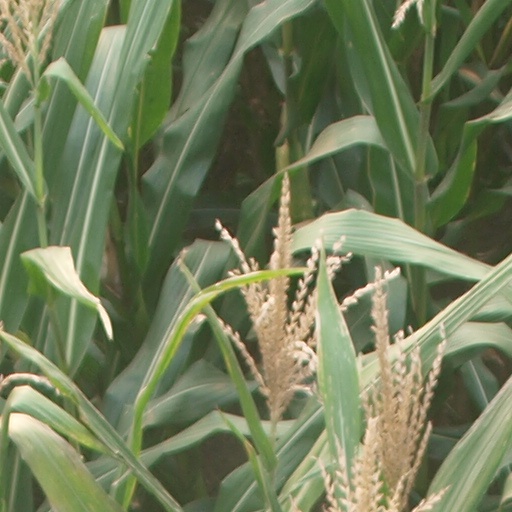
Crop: maize; corn